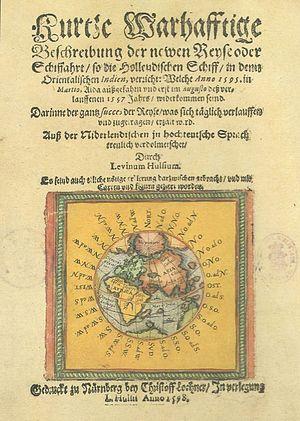
Levinus Hulsius ou Levin Hulsius est un libraire, écrivain, notaire public, éditeur, imprimeur et graveur allemand. Il est par ailleurs fabriquant d'instruments scientifiques, linguiste et lexicographe.